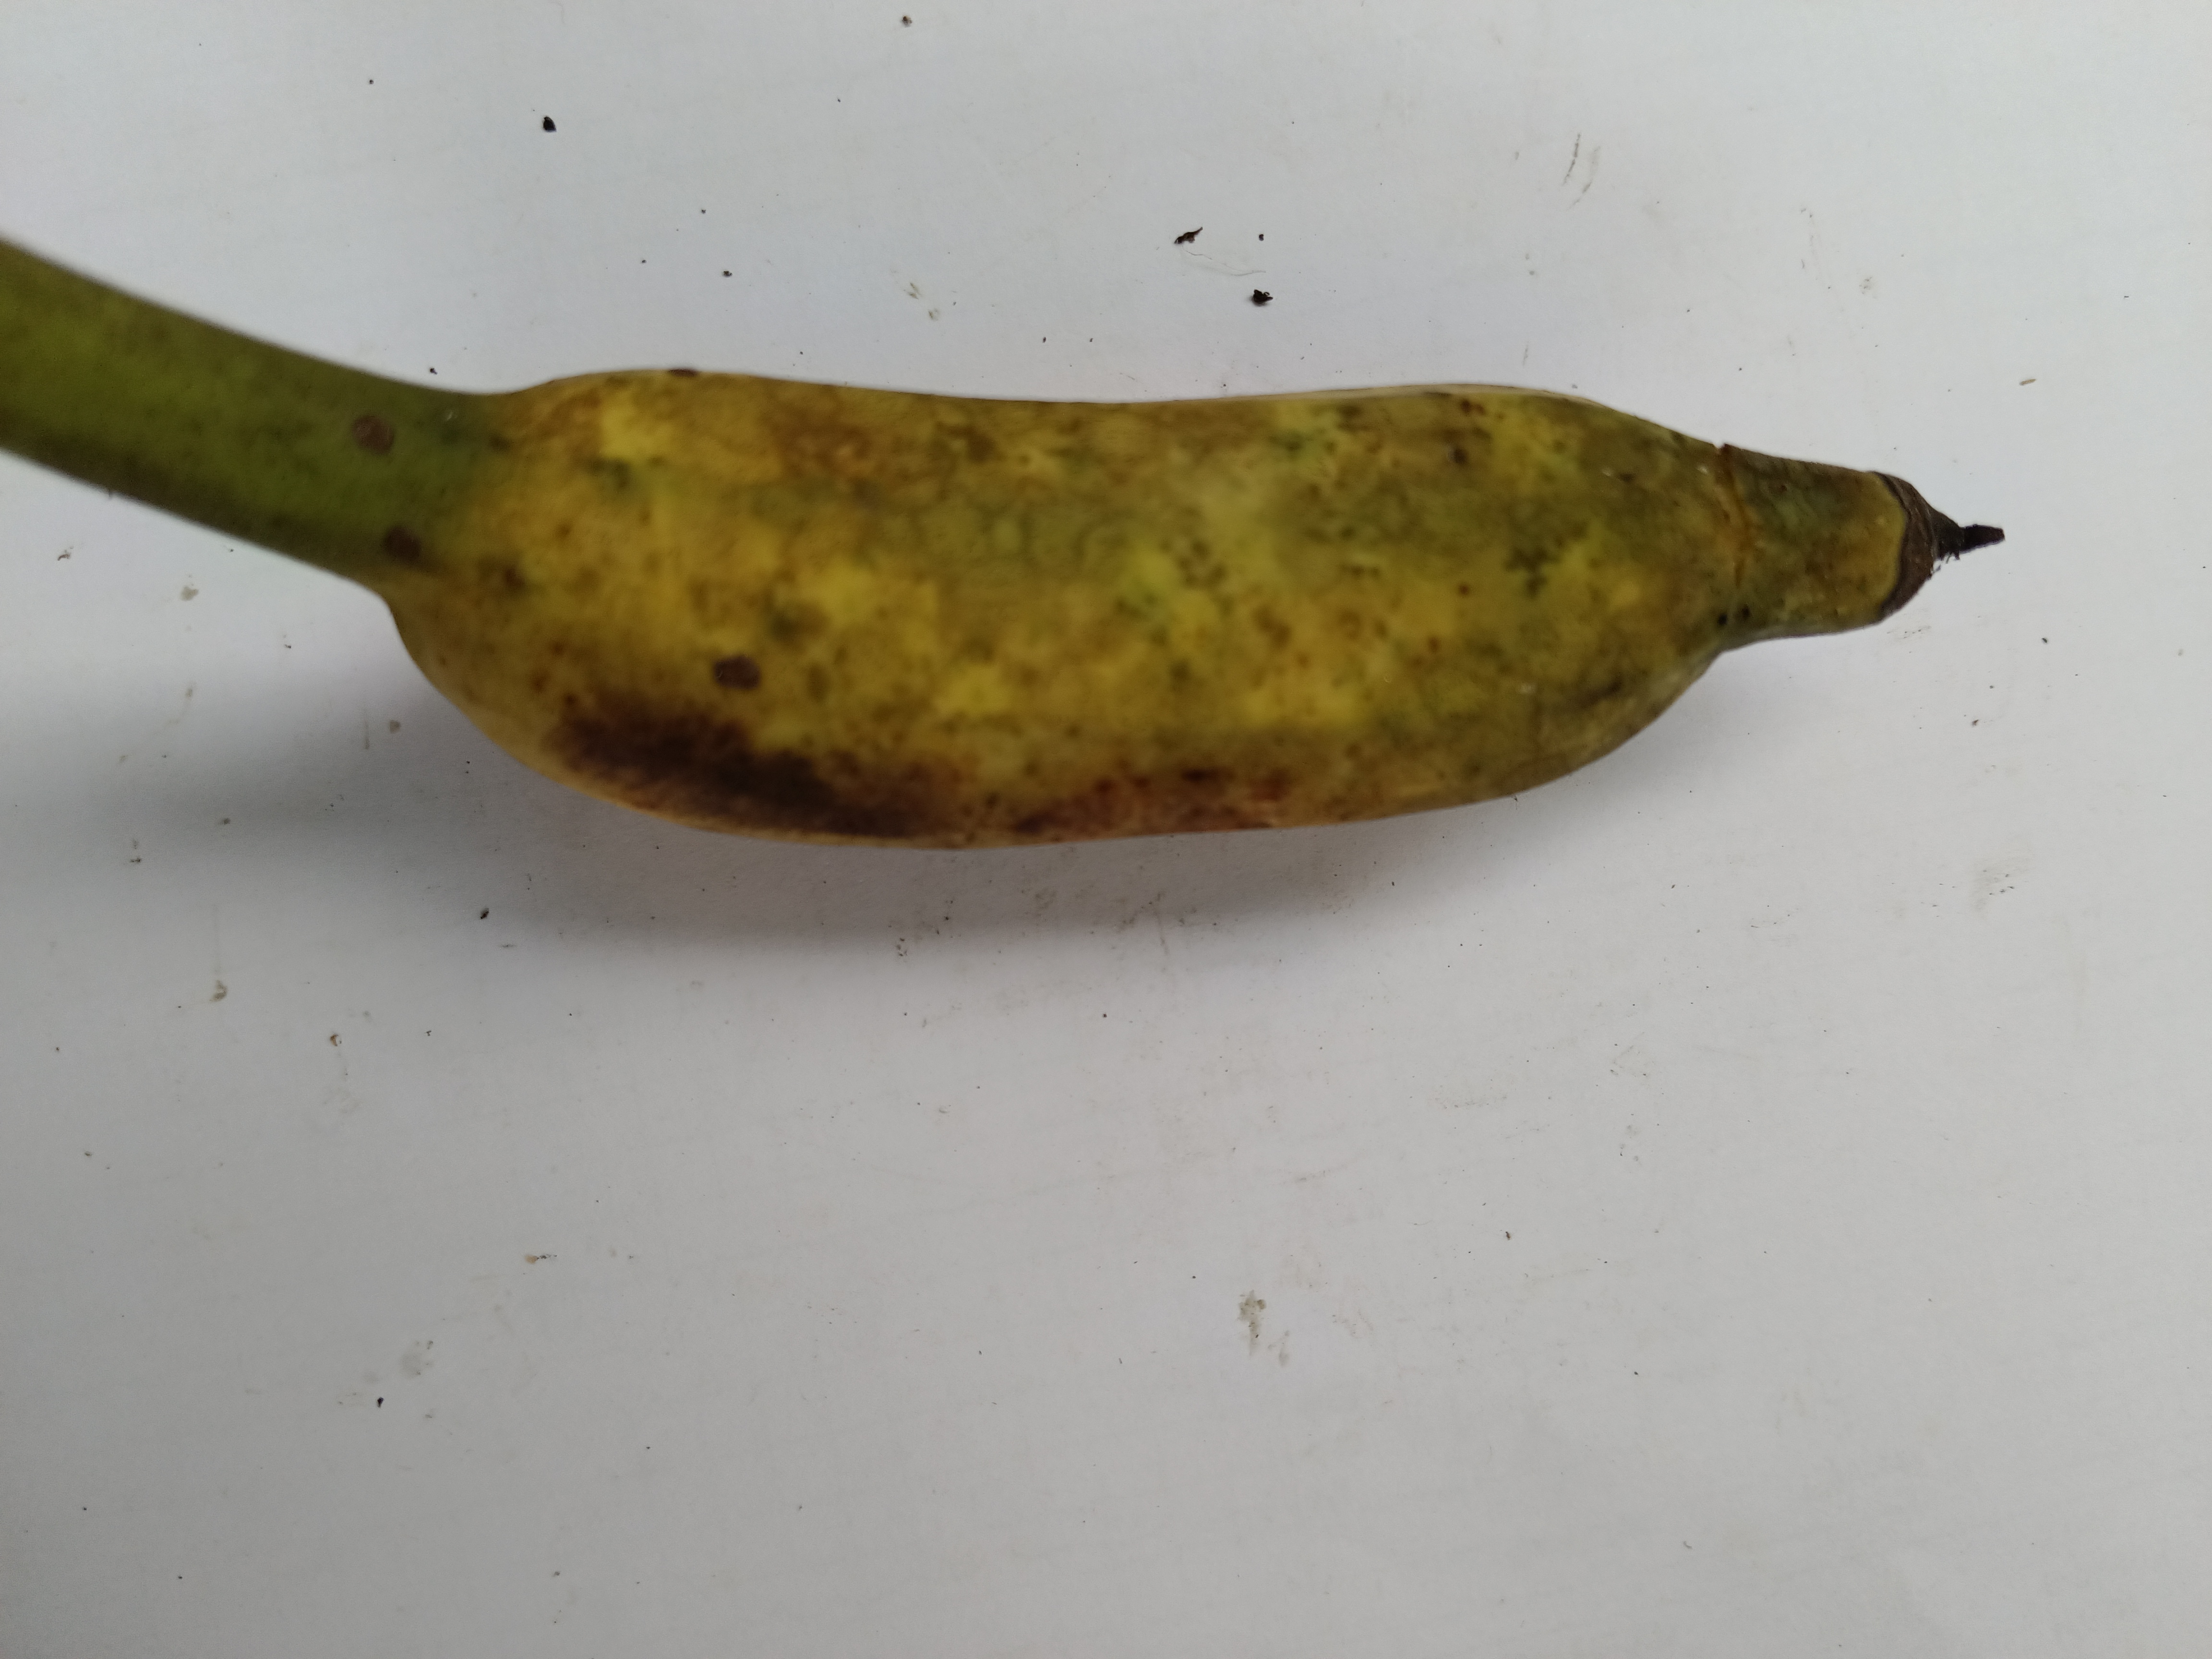
Banana variety: Deshi